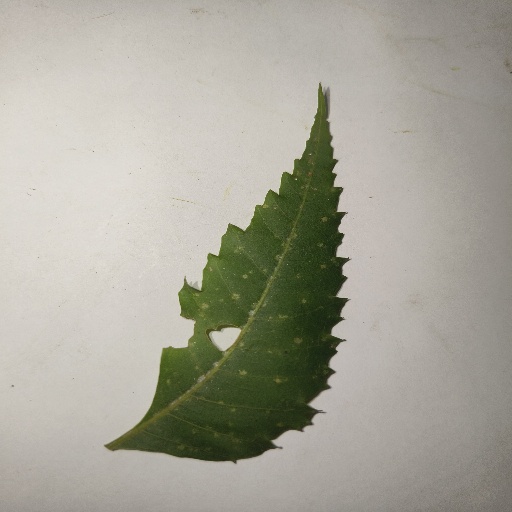
Species: Neem
Leaf condition: Shot Hole Leaf